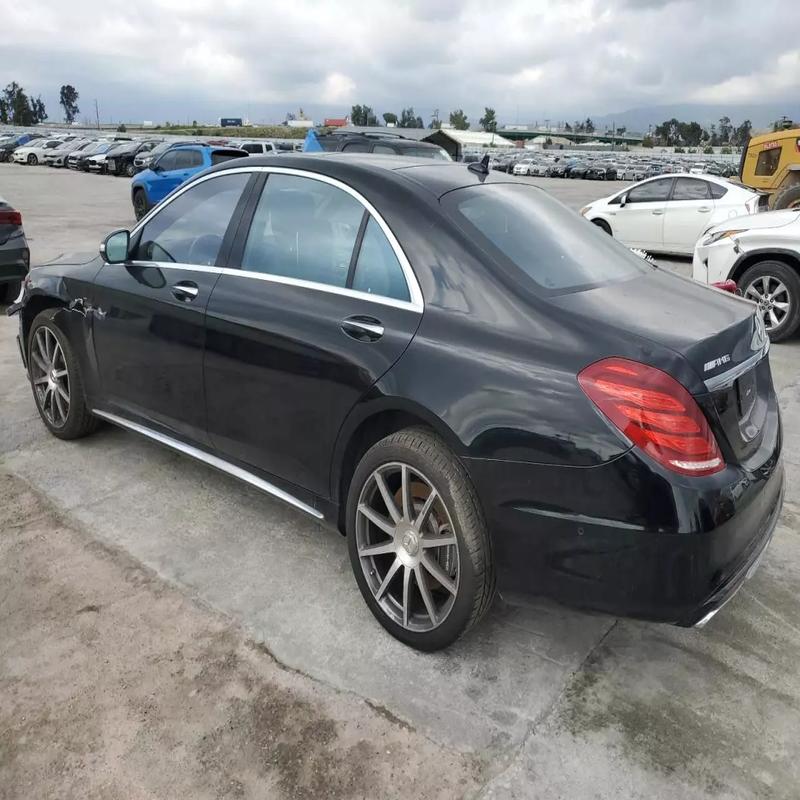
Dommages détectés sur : aile avant gauche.
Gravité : mineur